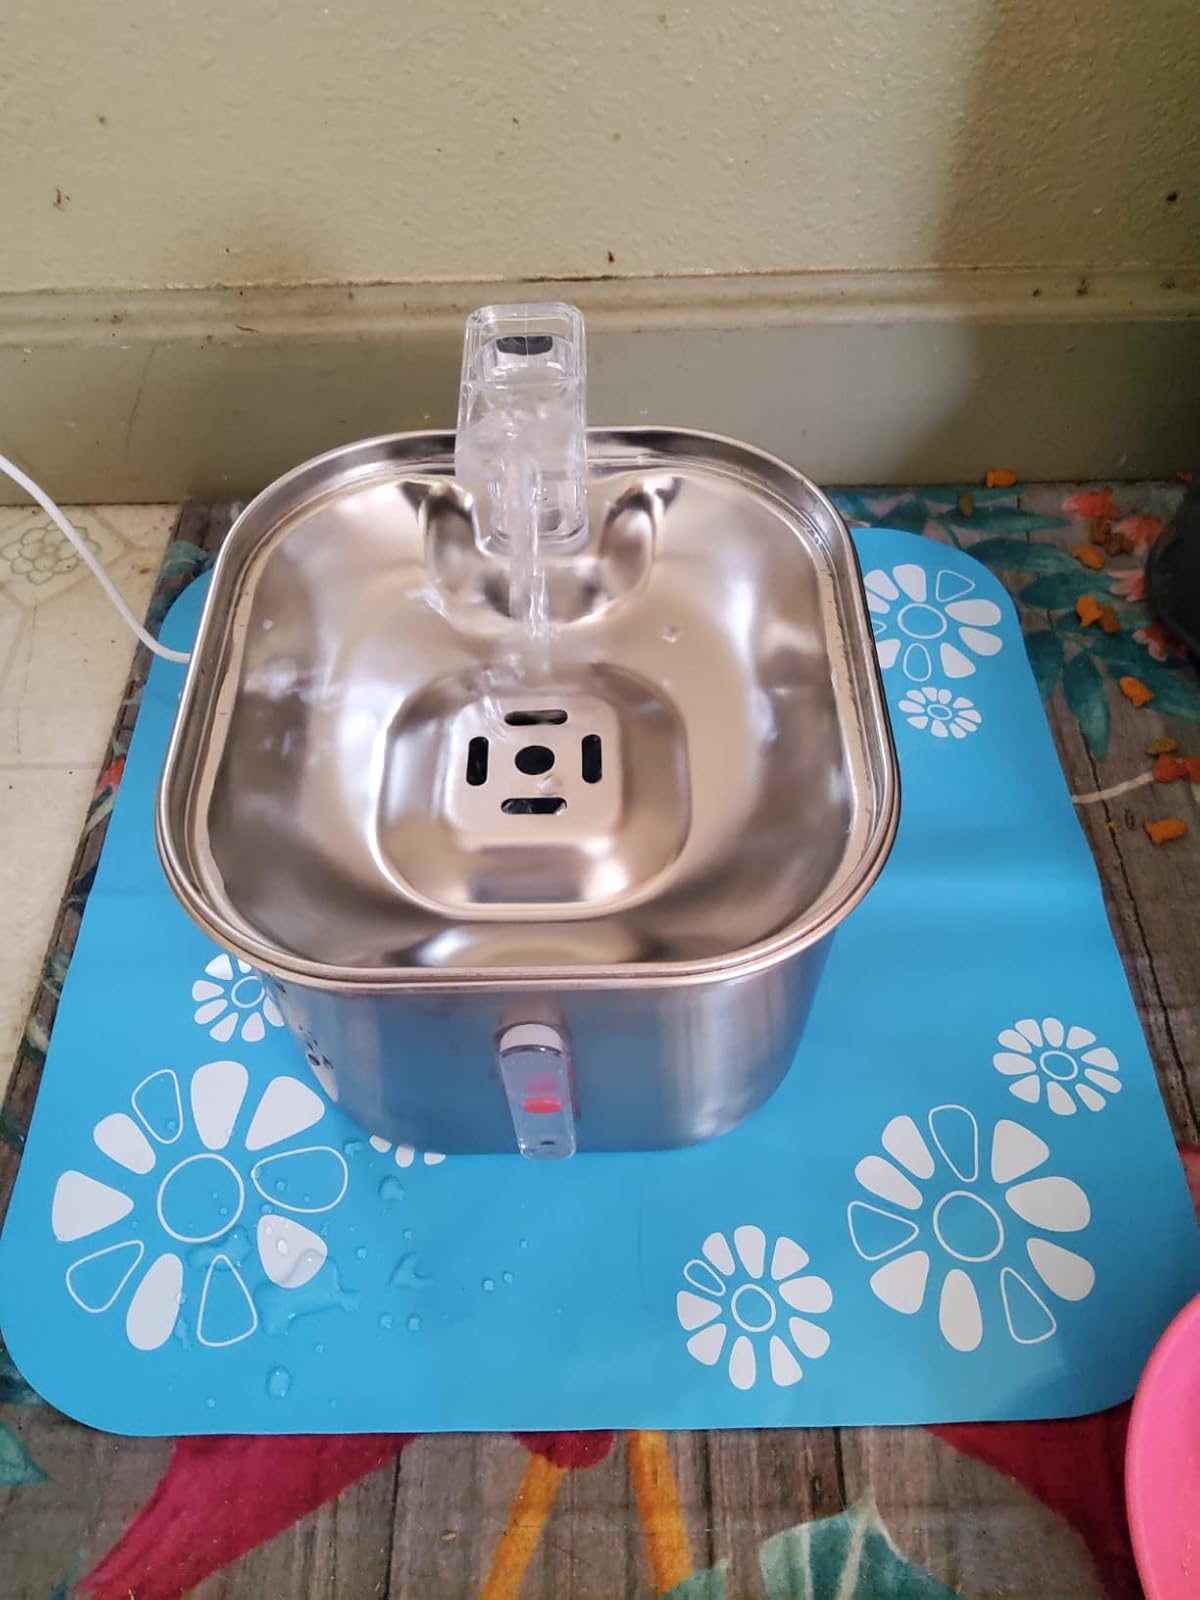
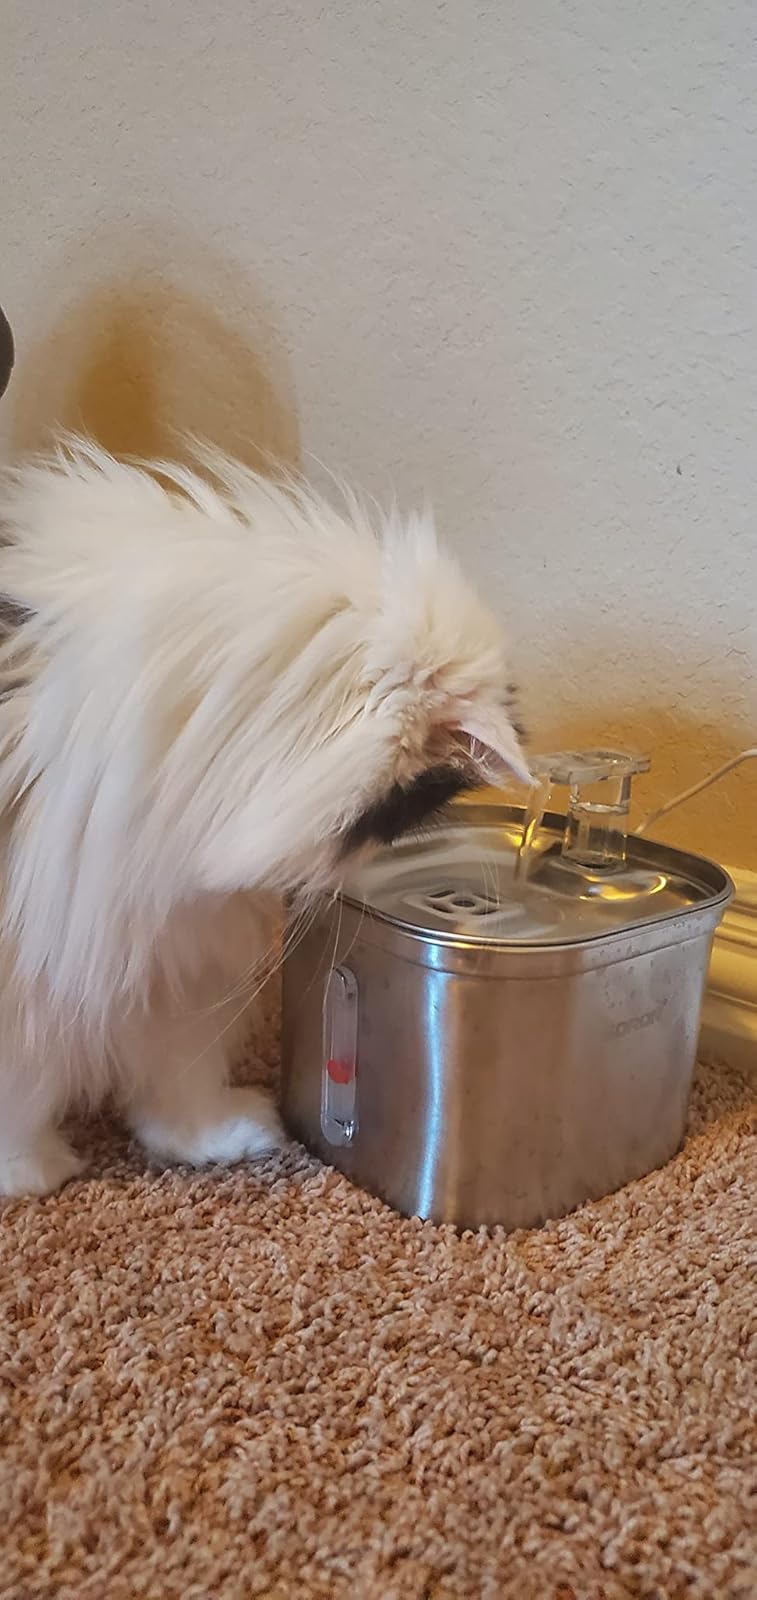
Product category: items_bowl
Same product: yes